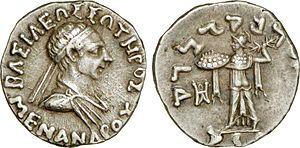
L’Afghanistan, en forme longue la république islamique d'Afghanistan, est un pays d'Asie centrale sans accès à la mer entouré par l'Ouzbékistan au nord, la Chine et le Tadjikistan au nord-est, le Pakistan à l'est-sud-est, l’Iran à l'ouest et le Turkménistan au nord-ouest.
Ménandre Iᵉʳ, en sanskrit Milinda, est le plus remarquable des rois indo-grecs qui succèdent à la dynastie gréco-bactrienne en Afghanistan, au Pakistan et en Inde du Nord.